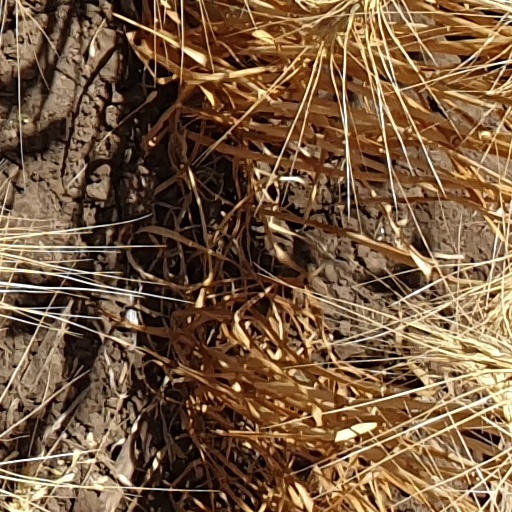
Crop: wheat